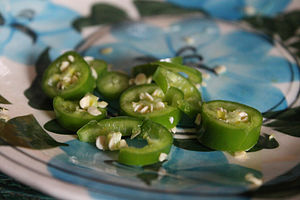
Jalapeño
Grøn jalapeño i skiver.
Jalapeño er en lille til mellemstørrelses chilipeber, som er anerkendt for sin varme, brændende følelse, der bliver produceret i munden, når den bliver spist. Modsat af hvad mange tror, ligger Jalapeños i den milde ende i forhold til andre slags chili og er derfor meget oftest den som anvendes til Tex mex og fastfood retter hvor chilismag ønskes.